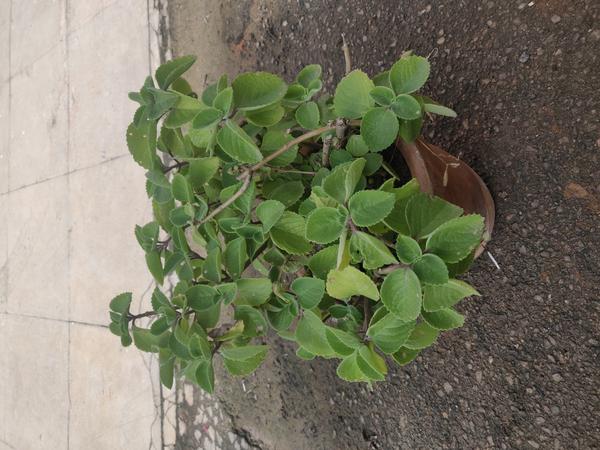
Plant: Doddapatre